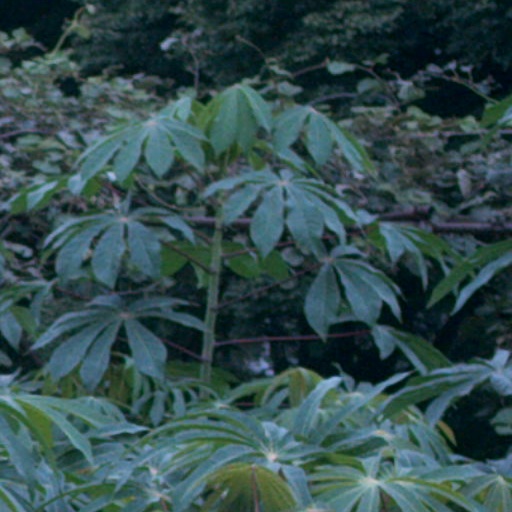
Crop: cassava